Iraqi insurgency (2003–2011)

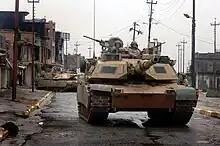
U.S. Army M1A2 Abrams tanks patrol the streets of Tal Afar, Iraq in February 2005.

The Iraqi insurgency of 2003–06 erupted following the invasion of Iraq and the toppling of Saddam Hussein's rule in May 2003. The armed insurgent opposition to the United States-led multinational force in Iraq and the post-2003 Iraqi government lasted until early 2006, when it deteriorated into a sectarian civil war, the most violent phase of the Iraq War.